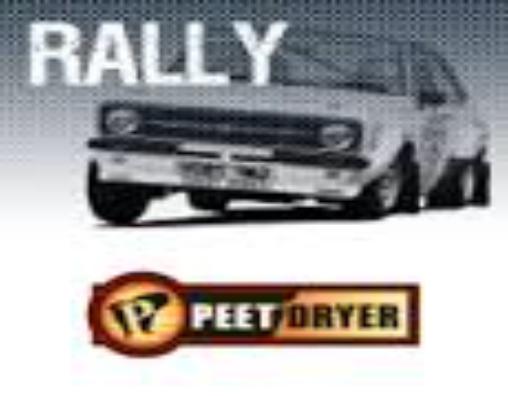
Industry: Necessities